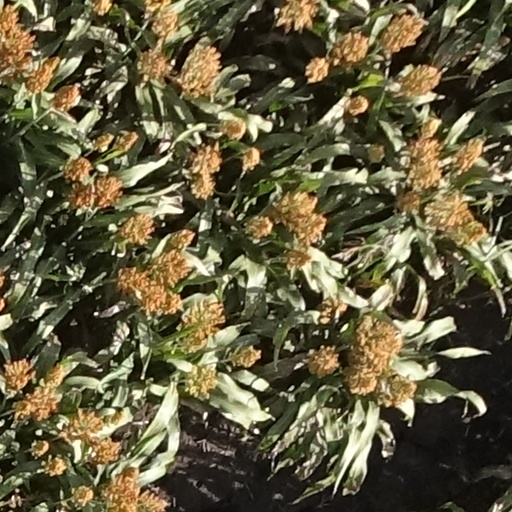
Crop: sorghum